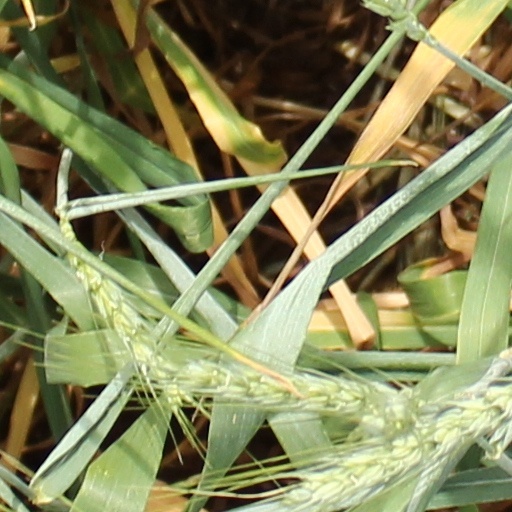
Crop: wheat